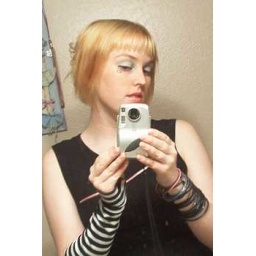
I was 18 in this bathroom mirror photo and about to go to club Beat It in Hollywood.